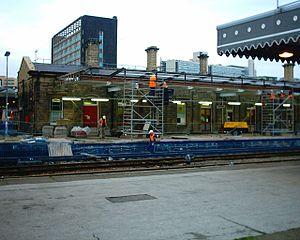
La gare de Sheffield Midland, appelée Sheffield, est une gare ferroviaire du Royaume-Uni, elle est la gare principale de la ville de Sheffield, dans le comté du Yorkshire du Sud en Angleterre.